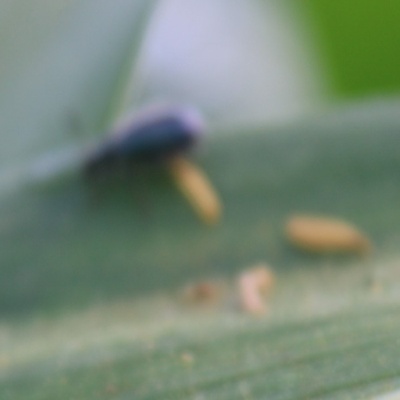
Crop: Maize
Condition: leaf beetle